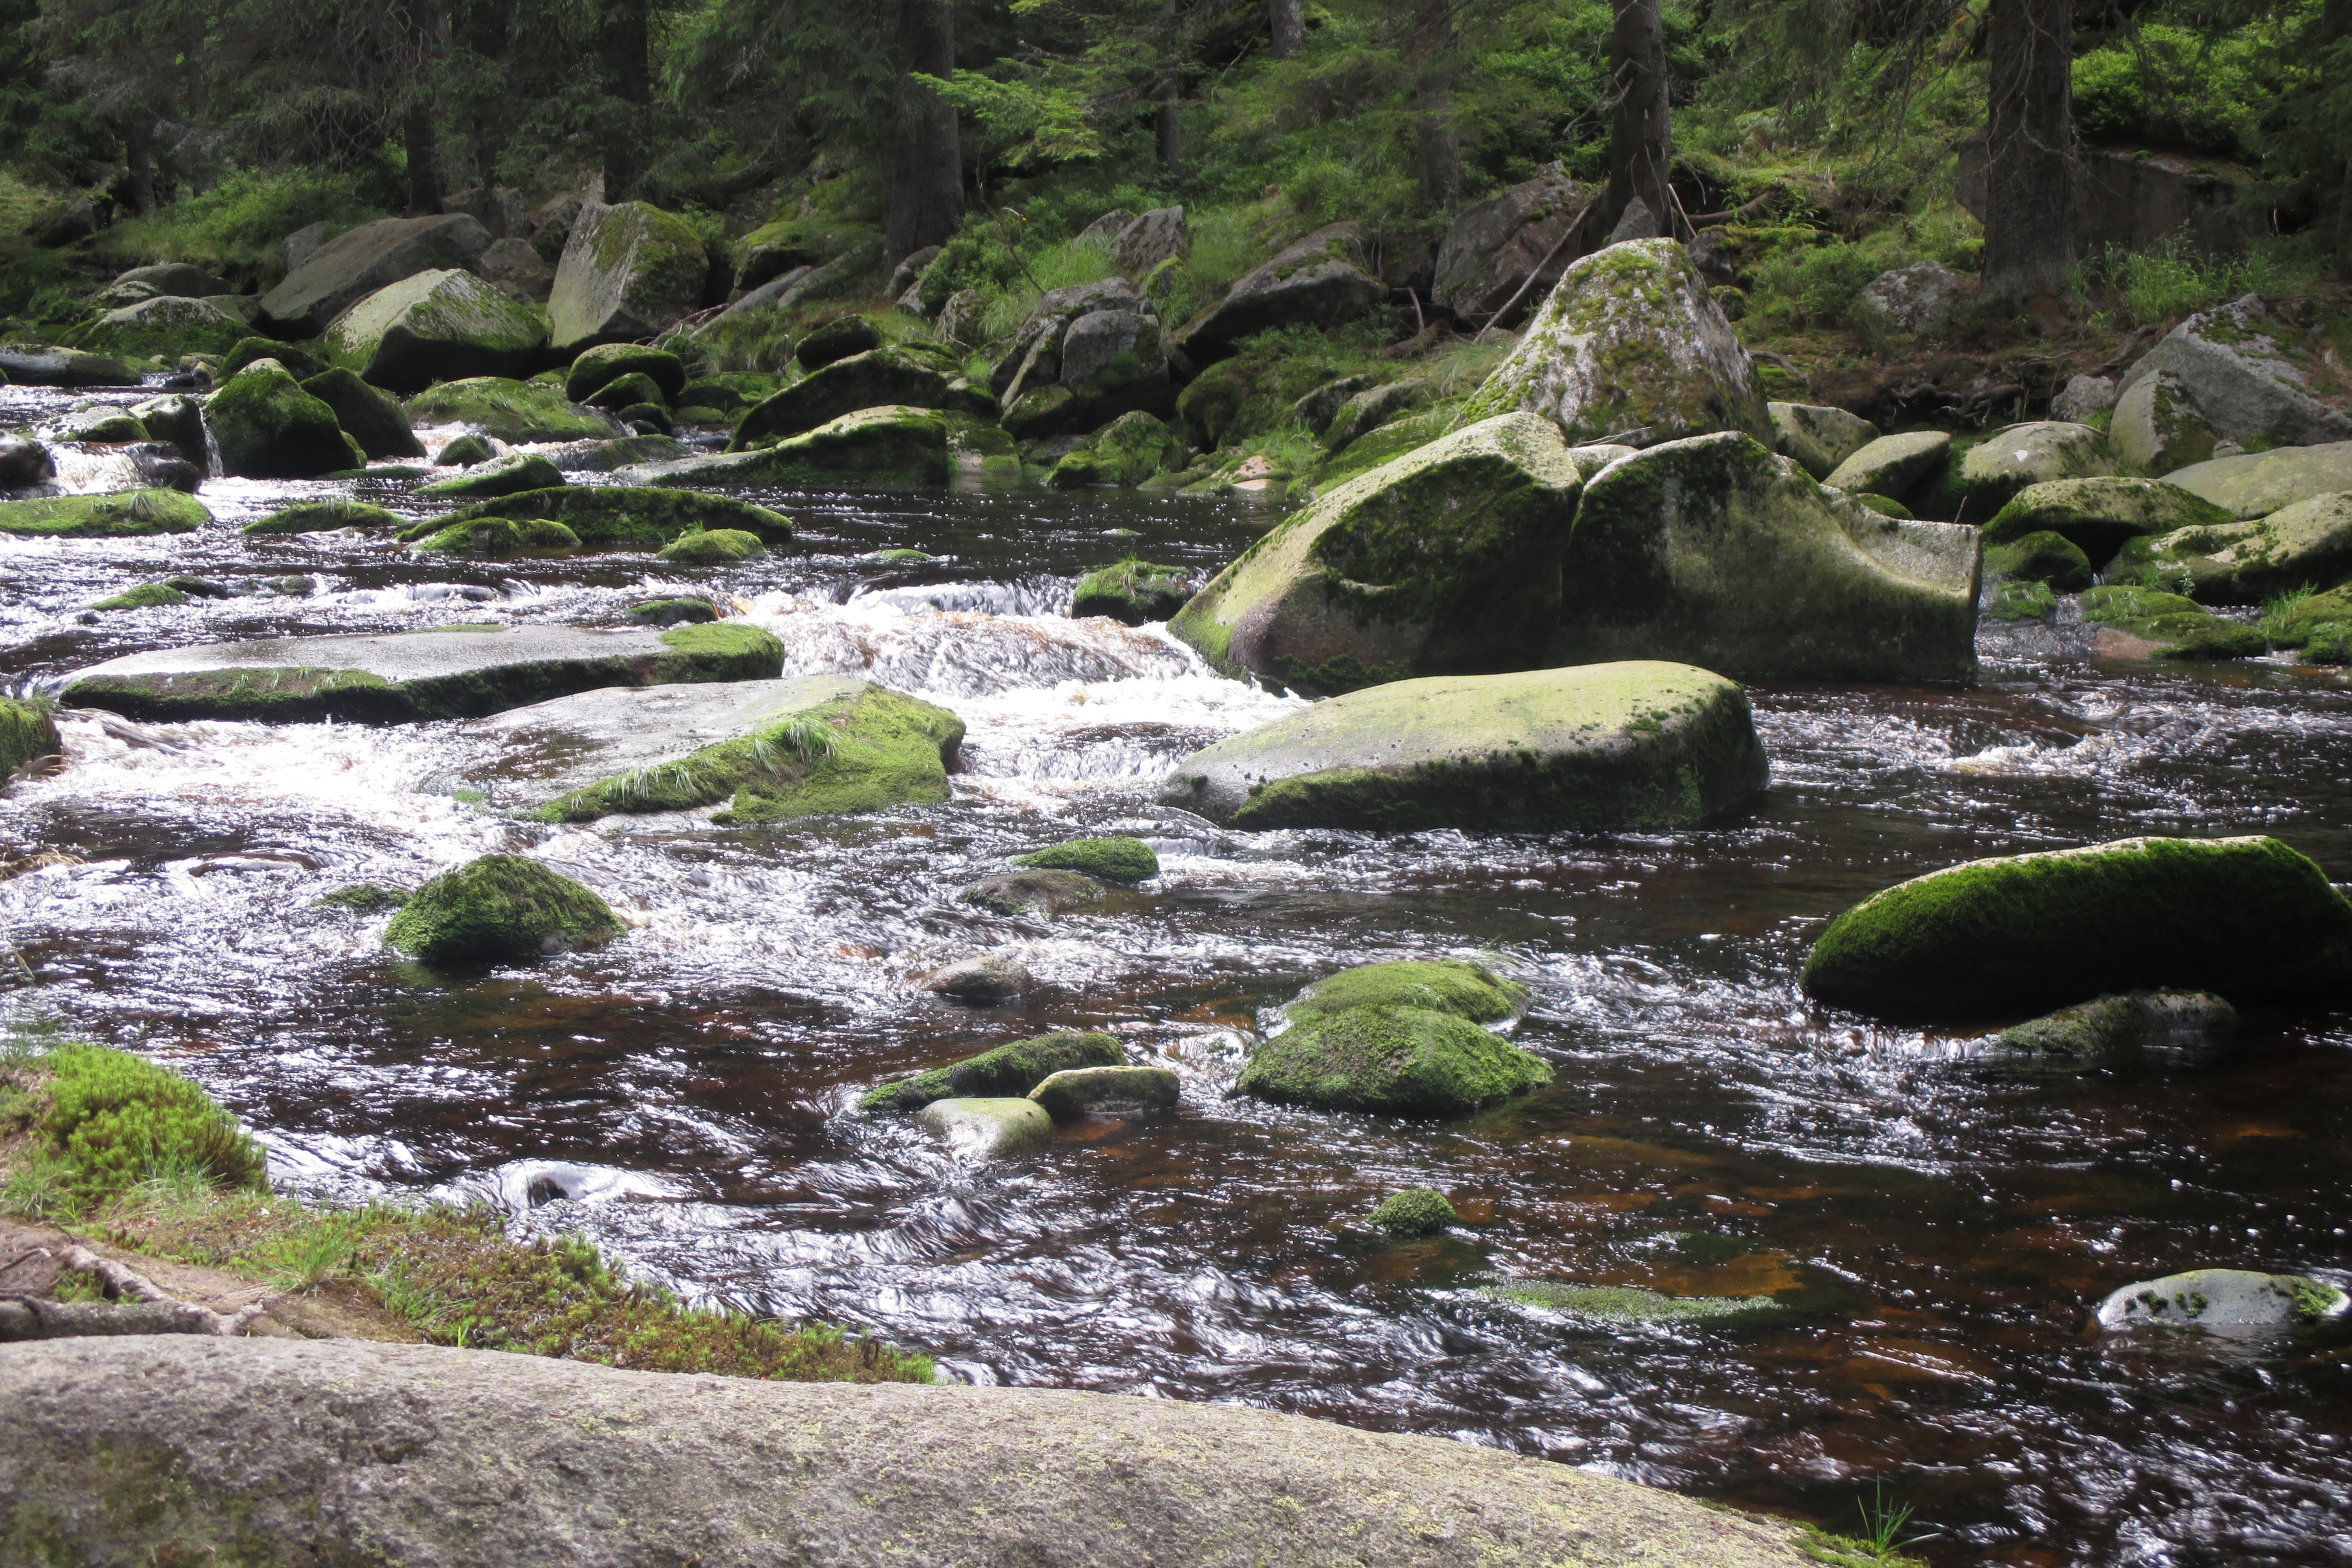
water, nature, forest, rock, creek, wilderness, flower, river, valley, stream, rapid, body of water, stones, rainforest, water feature, watercourse, stream bed, landform, umava